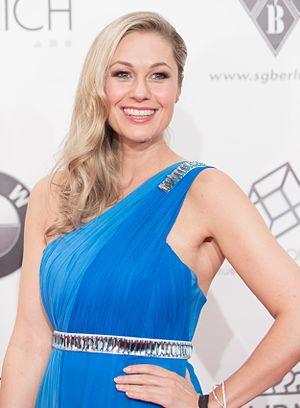
Ruth Moschner, née le 11 avril 1976 à Munich, est une animatrice de télévision et écrivaine allemande.